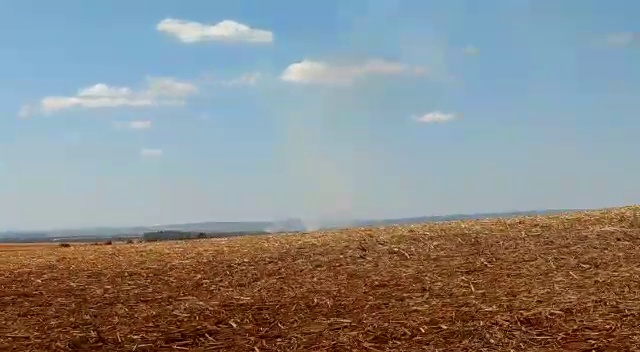
Fire: no
Smoke: yes